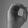
ASL letter: O